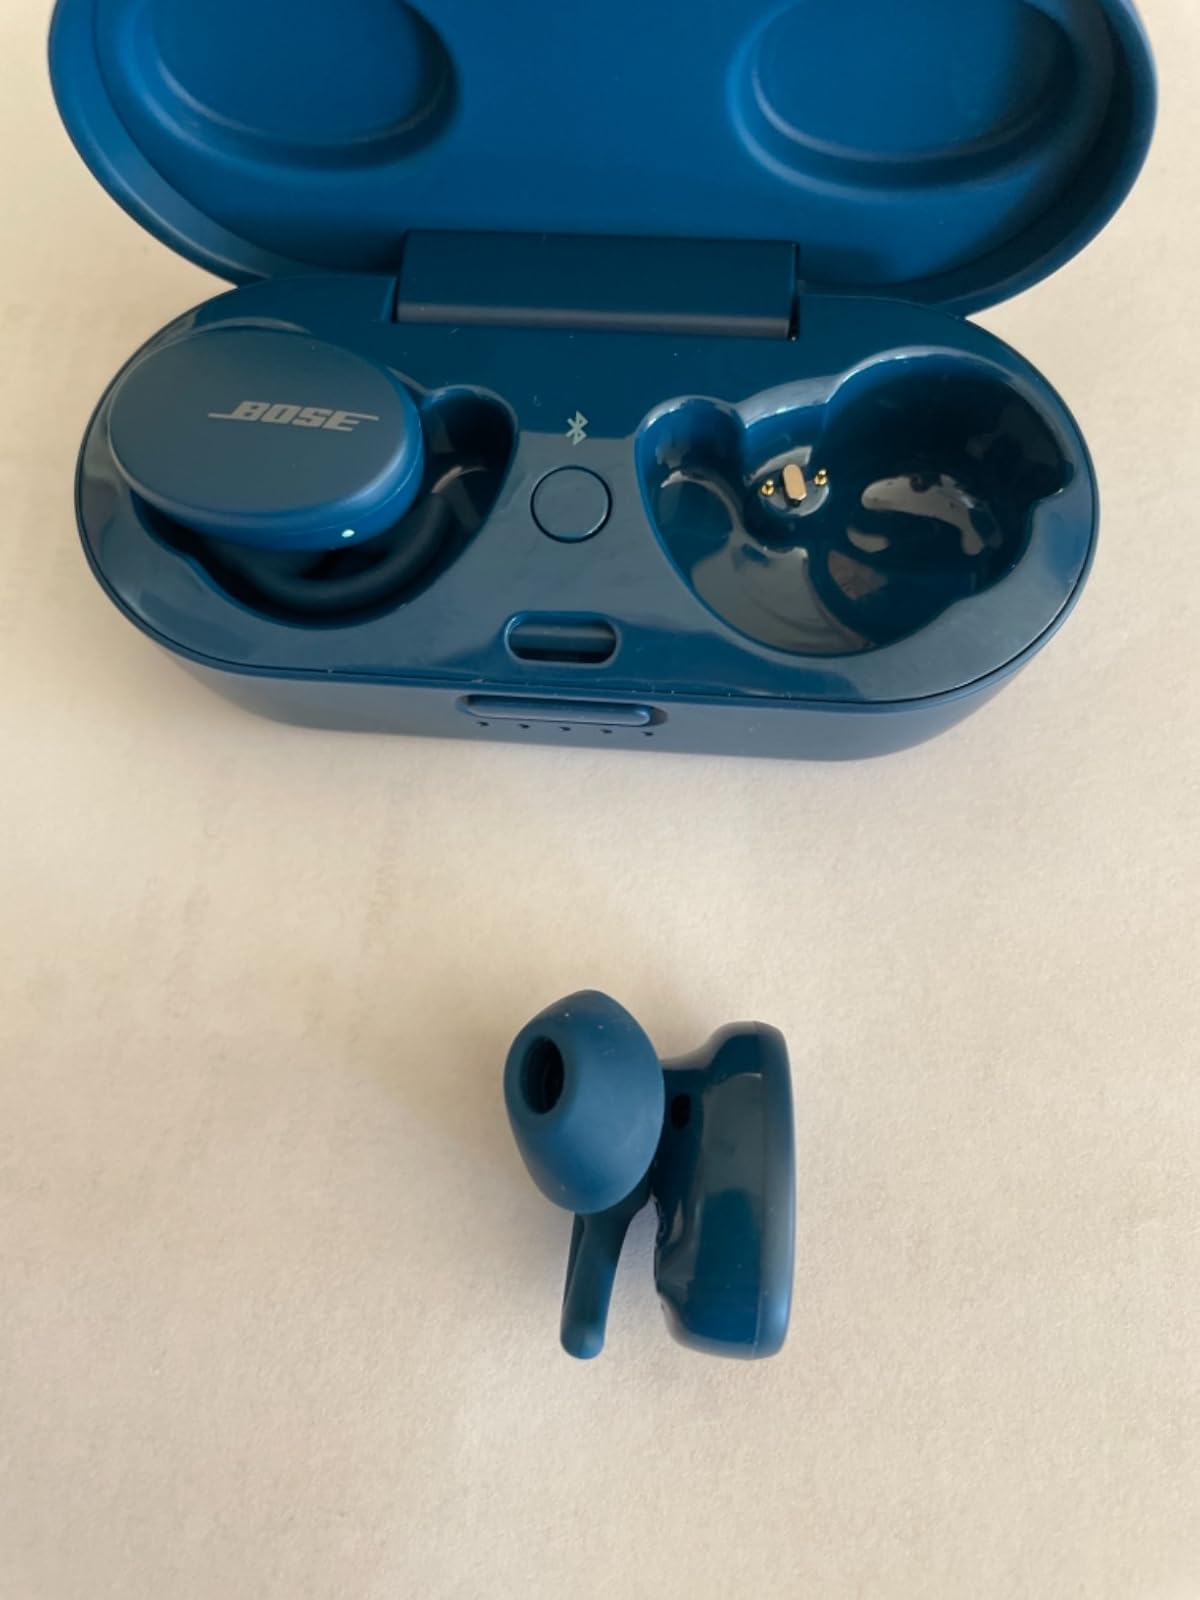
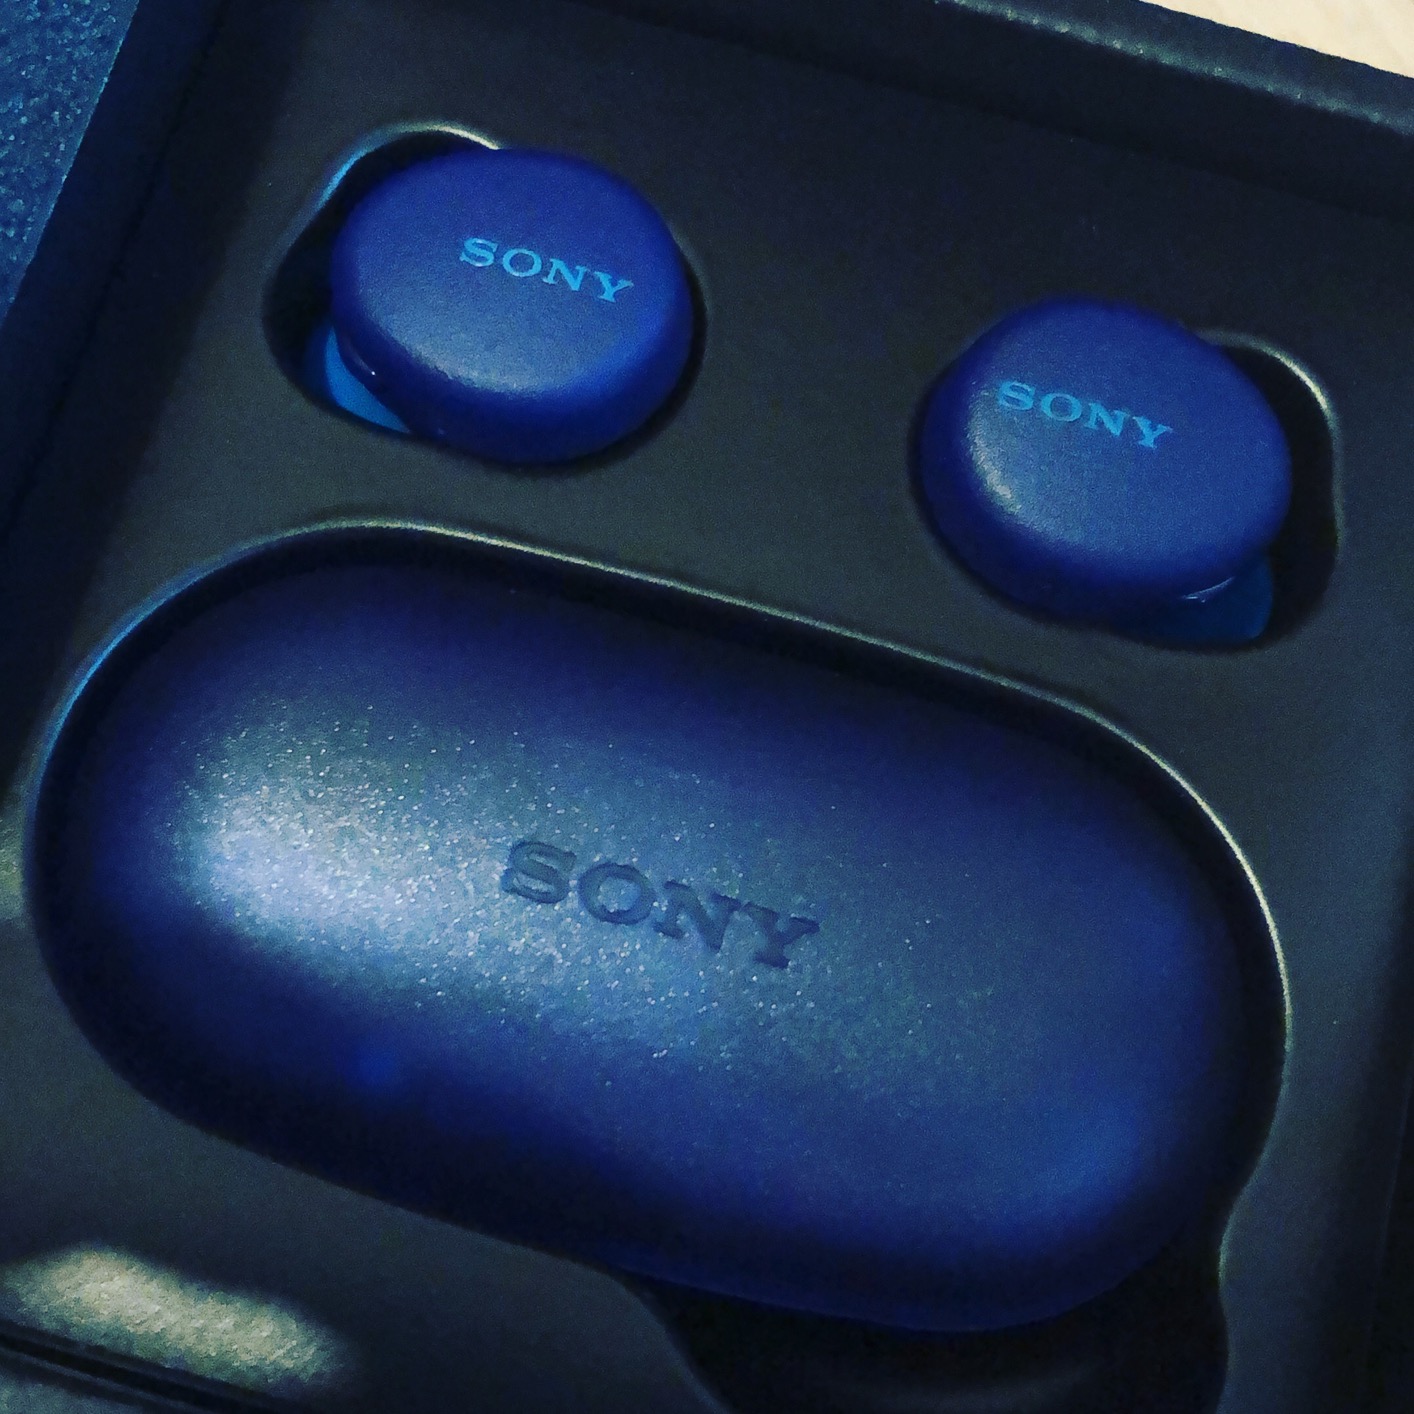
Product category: earbuds
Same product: no